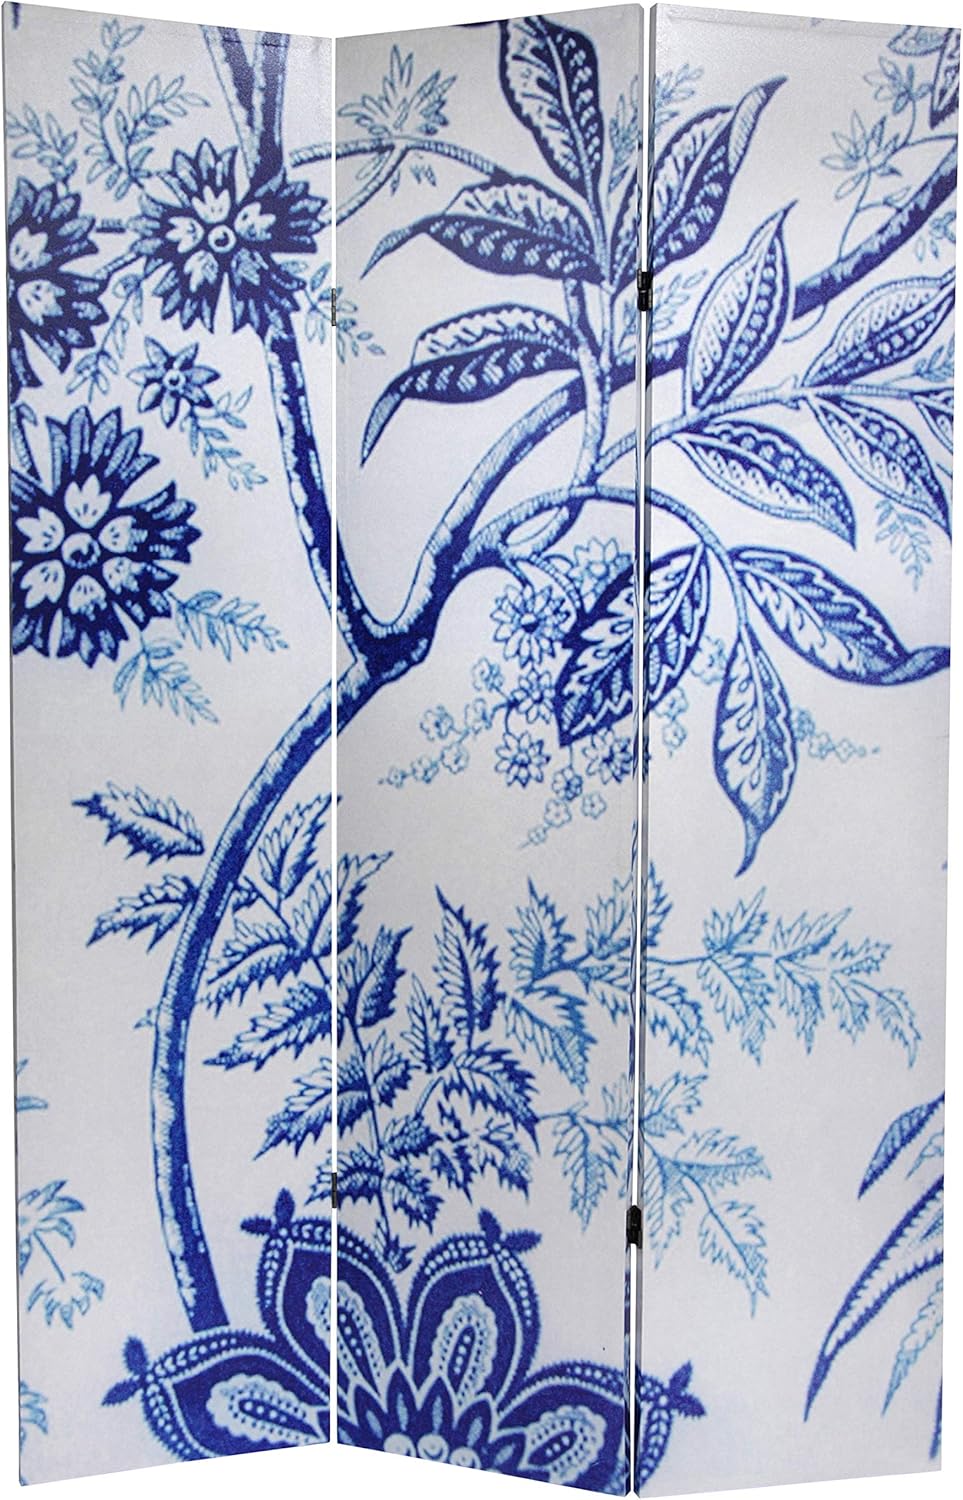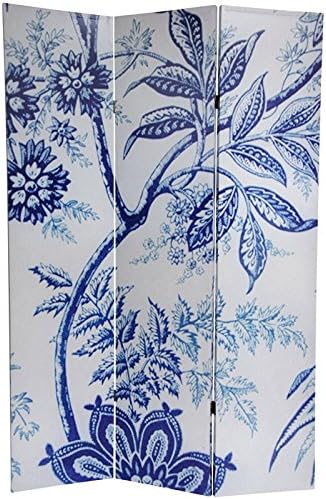
Oriental Furniture 6 ft. Tall Floral Double Sided Room Divider
Category: Amazon Home
This is an unusual and beautiful toile wallpaper print room divider with the front and back decorated with a blow up of a formal European floral pattern. The color combination is simple; a warm, antique white background, with a Wedgewood blue tree blossom, leaf and branch rendered in a classic 19th century style ink drawing design. The color palette provides a traditional, formal, elegance, while the blow up of the toile image is a distinctive, modern take on an old classic. Room Dividers like this one are perfect for many uses such as a folding privacy screen, portable room partition, or dorm room dressing screen. They are great for home, office, or small business.
Features: Wood frame encased in a durable poly canvas blend | Unusual blue and white toile print on both sides | Blocks light and provides privacy